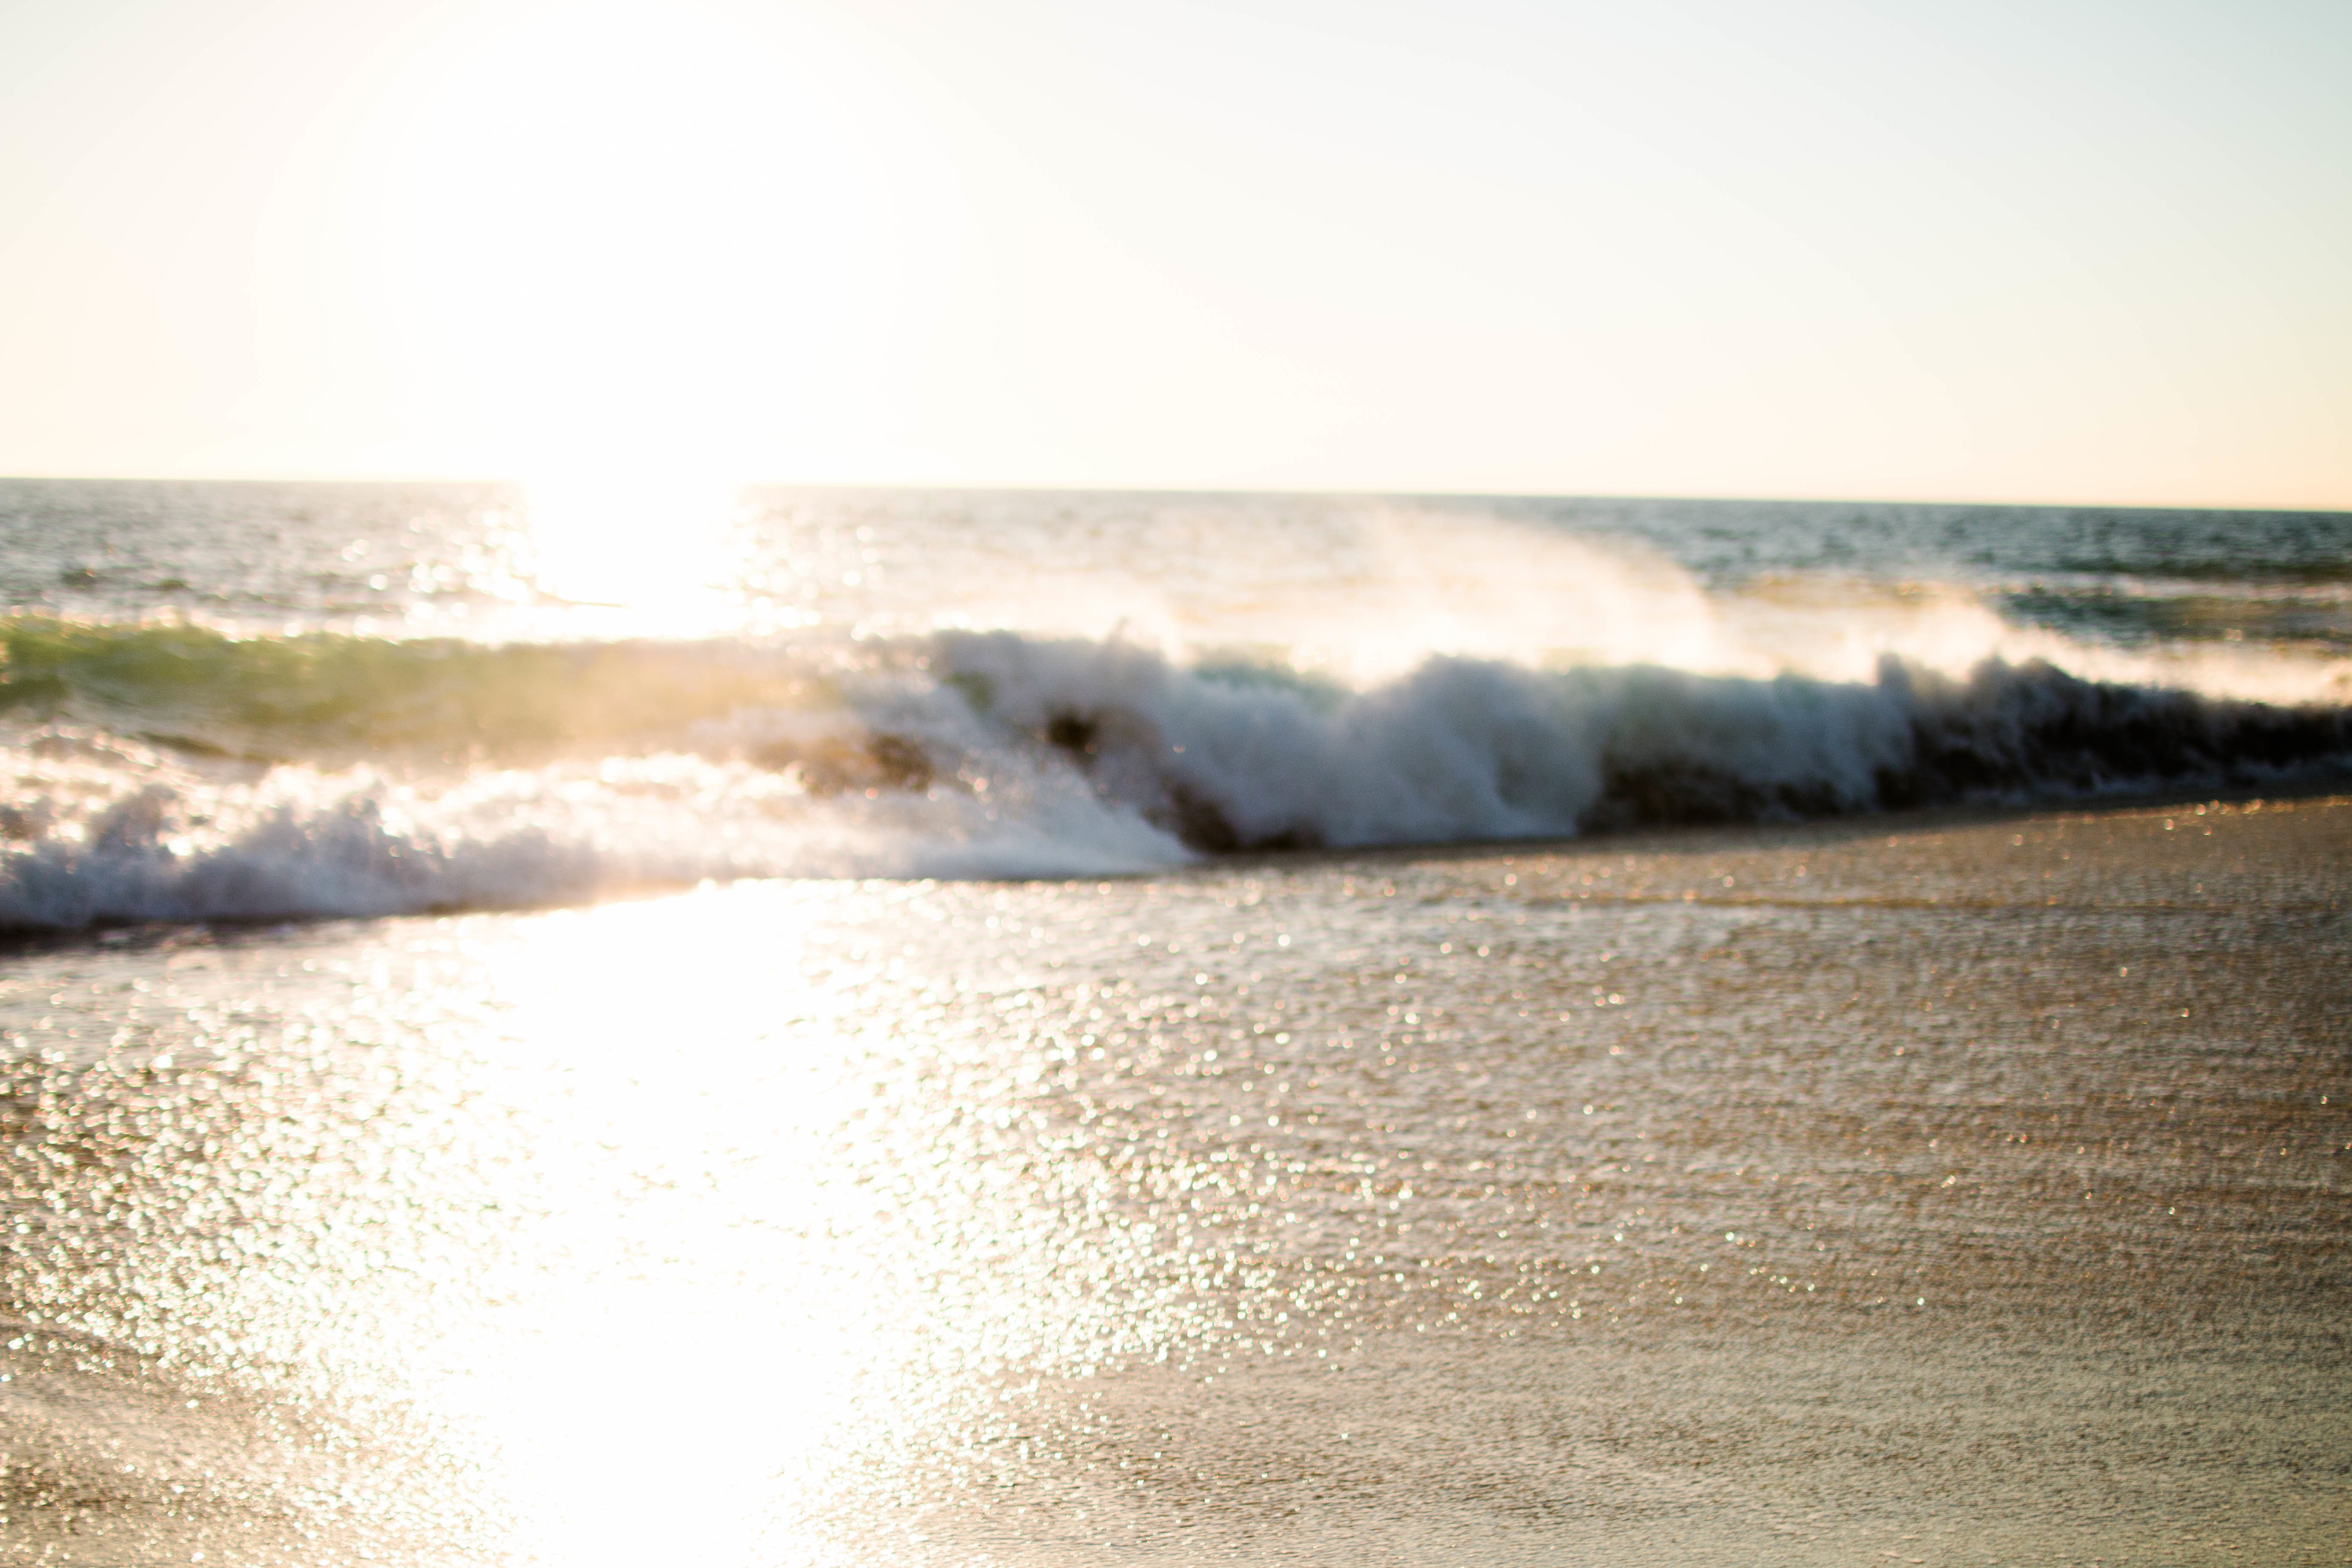
beach, sea, coast, water, sand, rock, ocean, horizon, sunrise, sunset, sunlight, morning, shore, wave, reflection, material, body of water, atmospheric phenomenon, wind wave